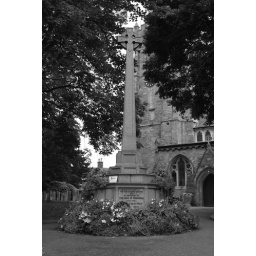
A black and white shot of the Great War Memorial in Sidmouth in the grounds of St Nicholas church in the town centre